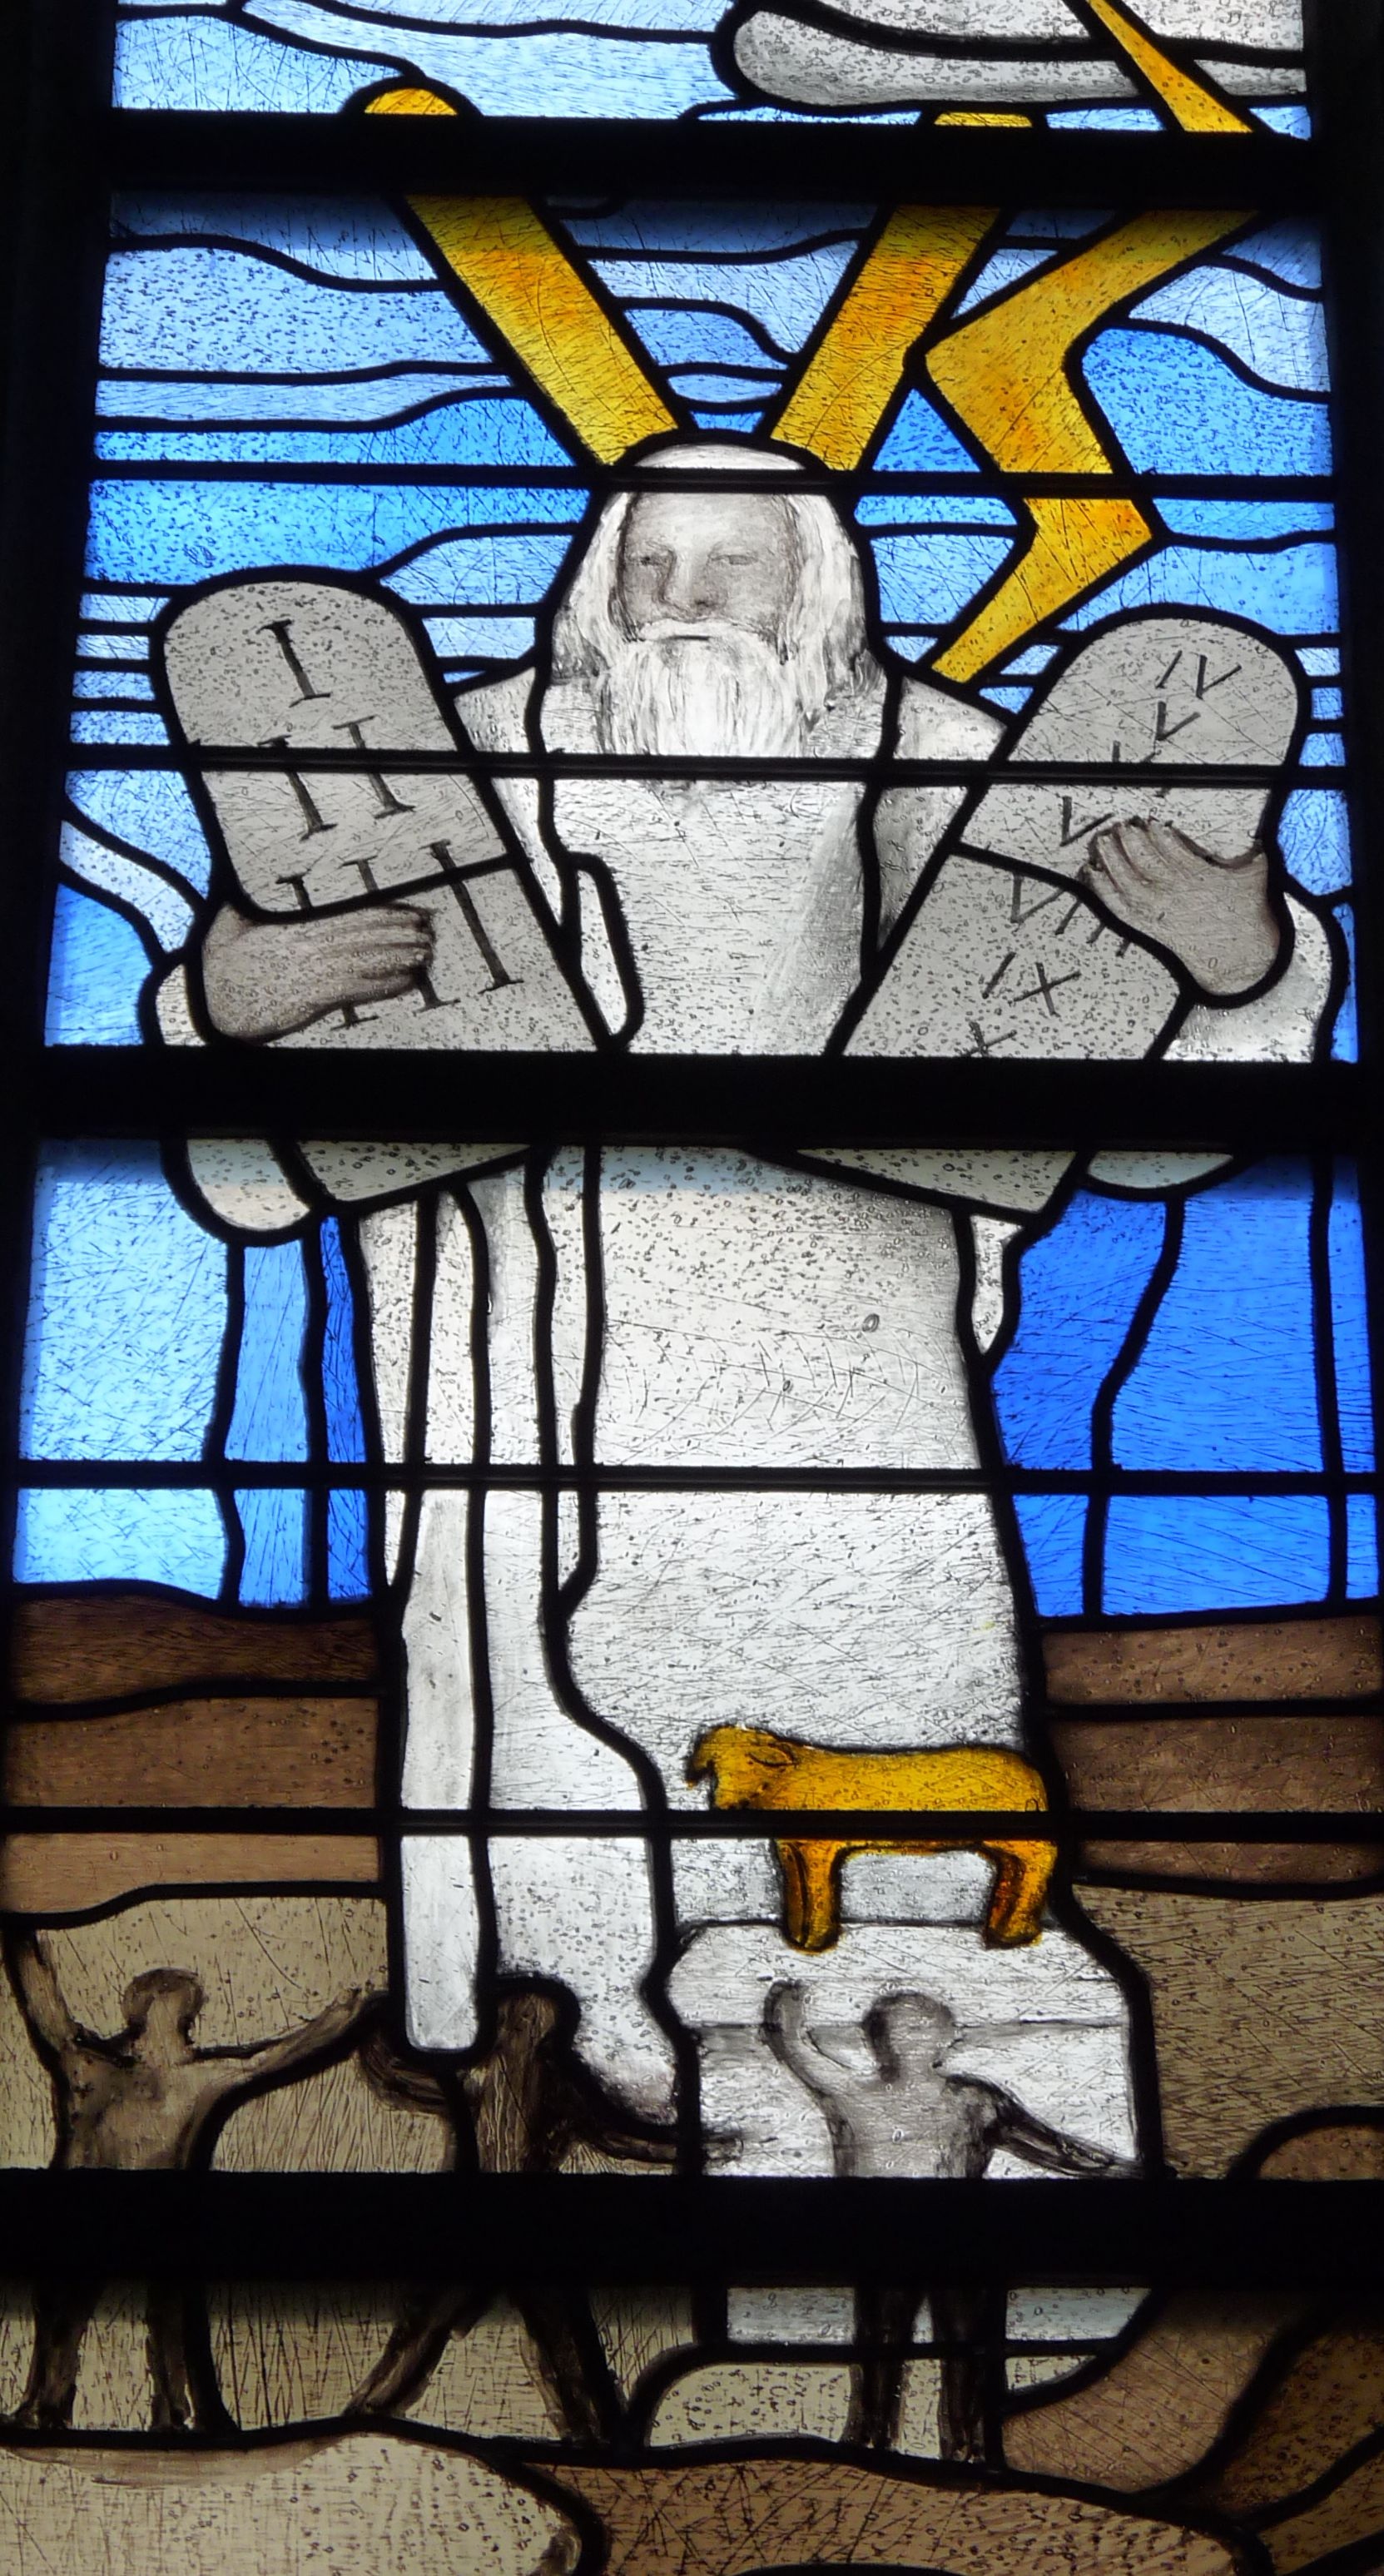
window, glass, christian, material, stained glass, bible, art, faith, symmetry, law, church window, moses, bids, 10 commandments